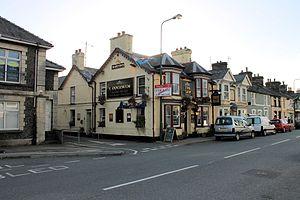
Penrhyndeudraeth est une petite ville dans le comté gallois de Gwynedd. La ville se situe à 4,8 km à l'est de Porthmadog, et comptait 2 150 habitants en 2011, pour 2 031 en 2001.